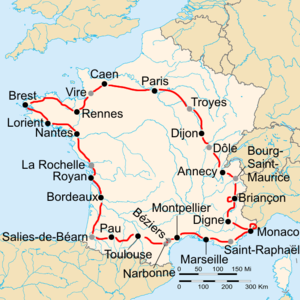
Le Tour de France 1939 est la 33ᵉ édition du Tour de France, course cycliste qui s'est déroulée du 10 juillet au 30 juillet 1939 sur 18 étapes pour 4 224 km.